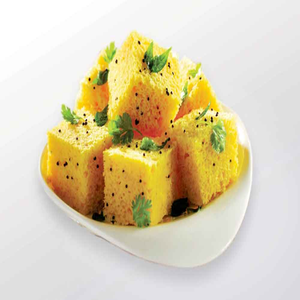
Dish: dhokla